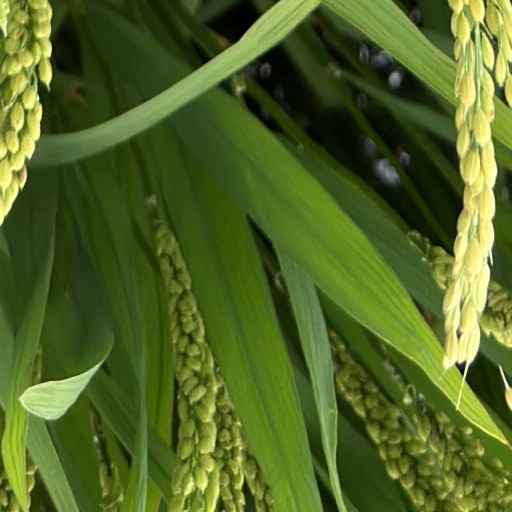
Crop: rice